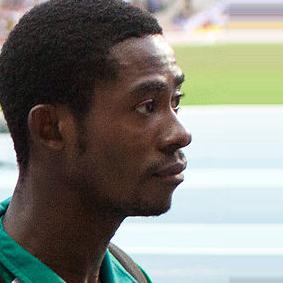
Age: 25